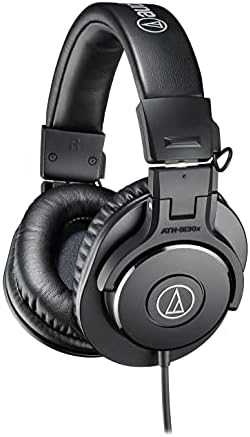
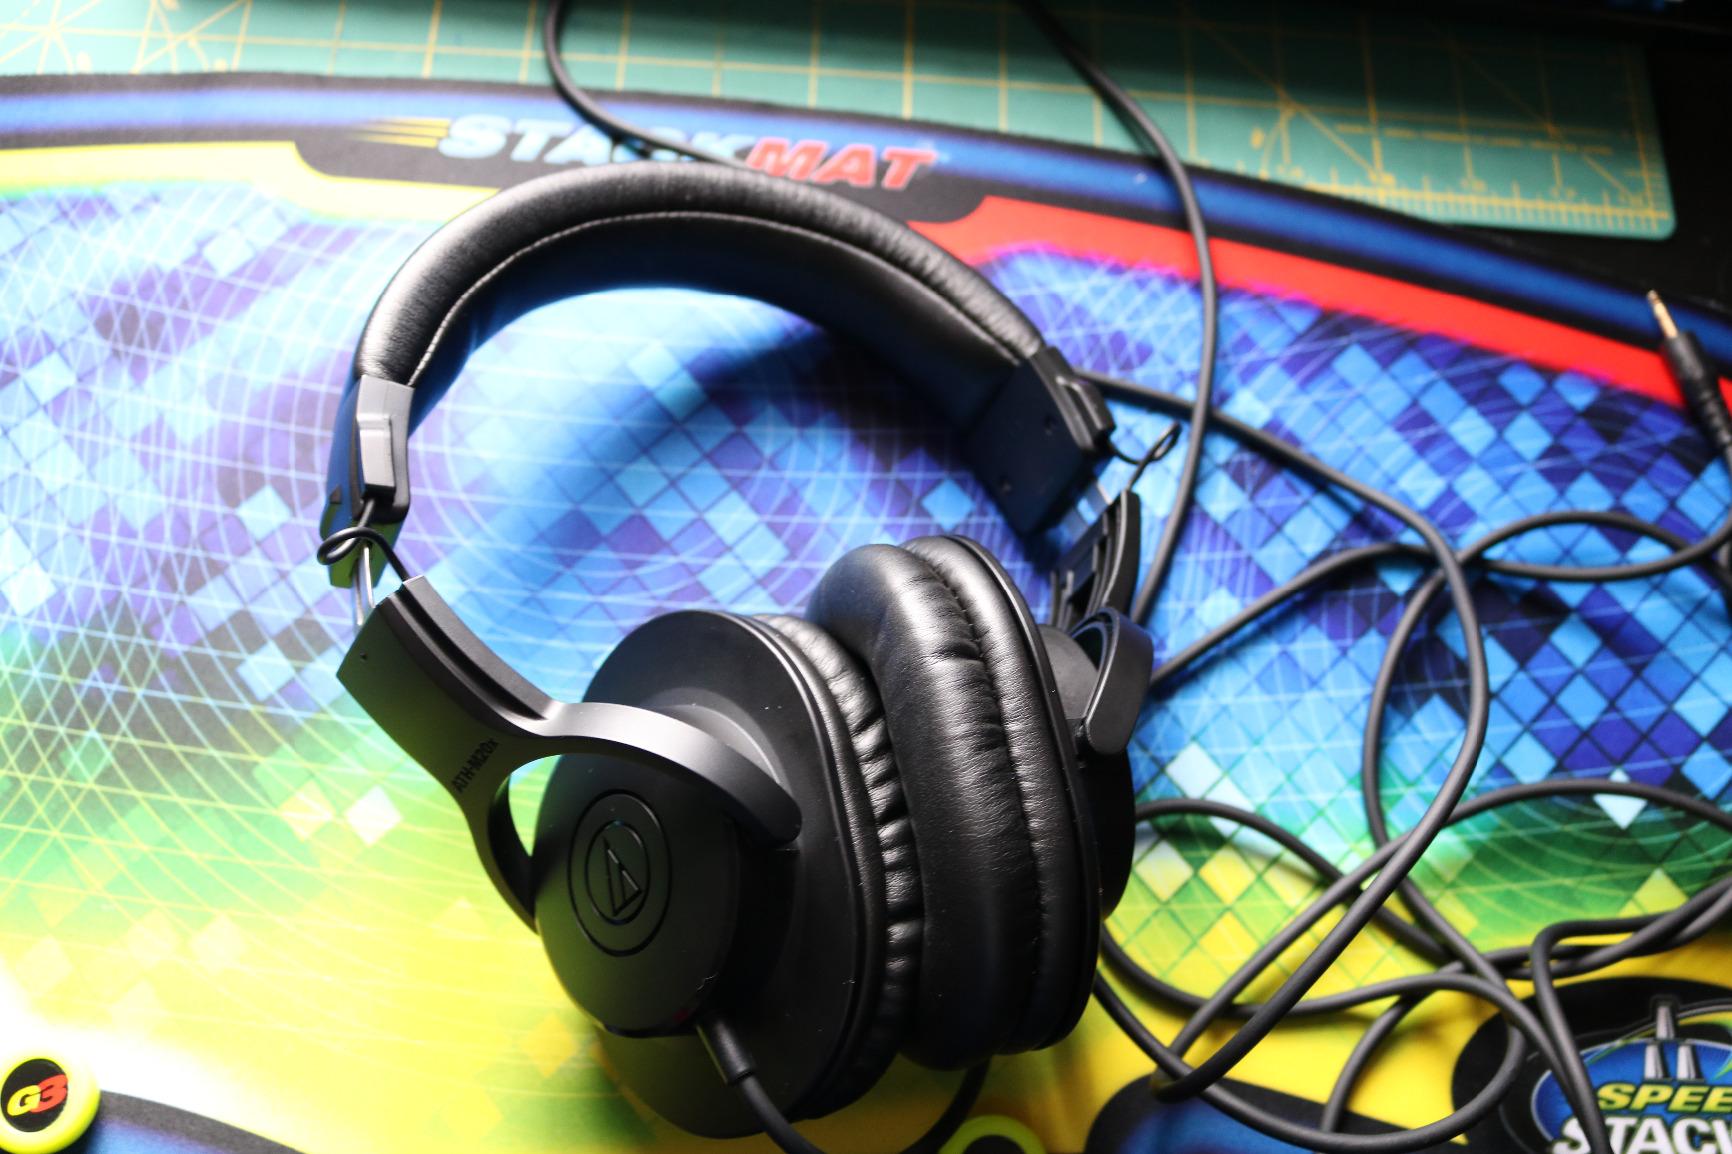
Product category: headphones
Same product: no